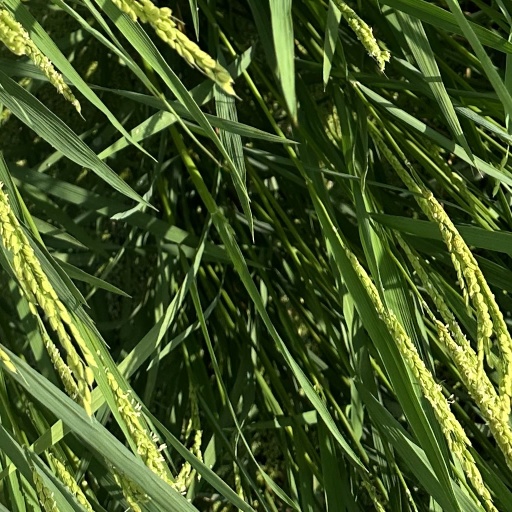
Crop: rice